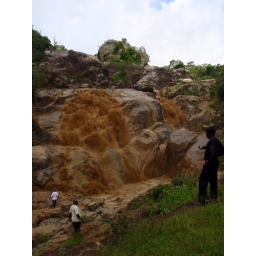
Kurra falls, the water is brown as we are in rainy season